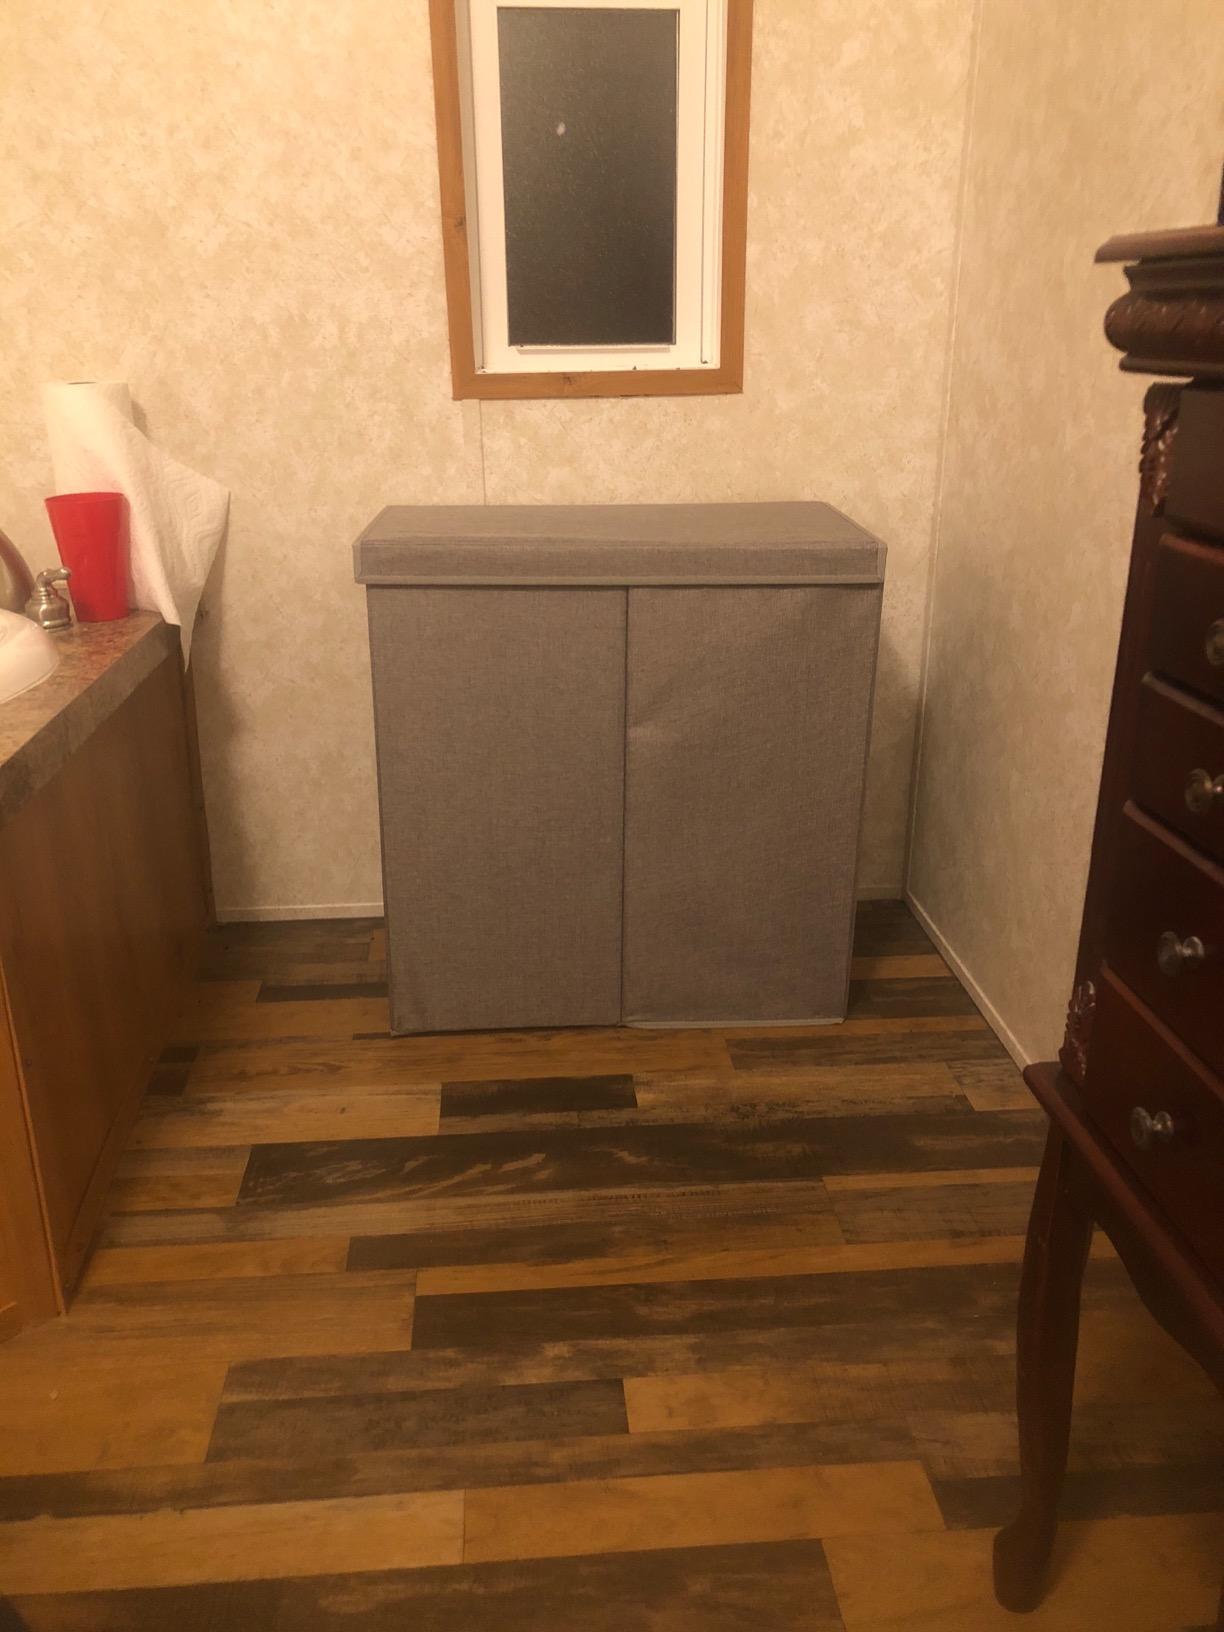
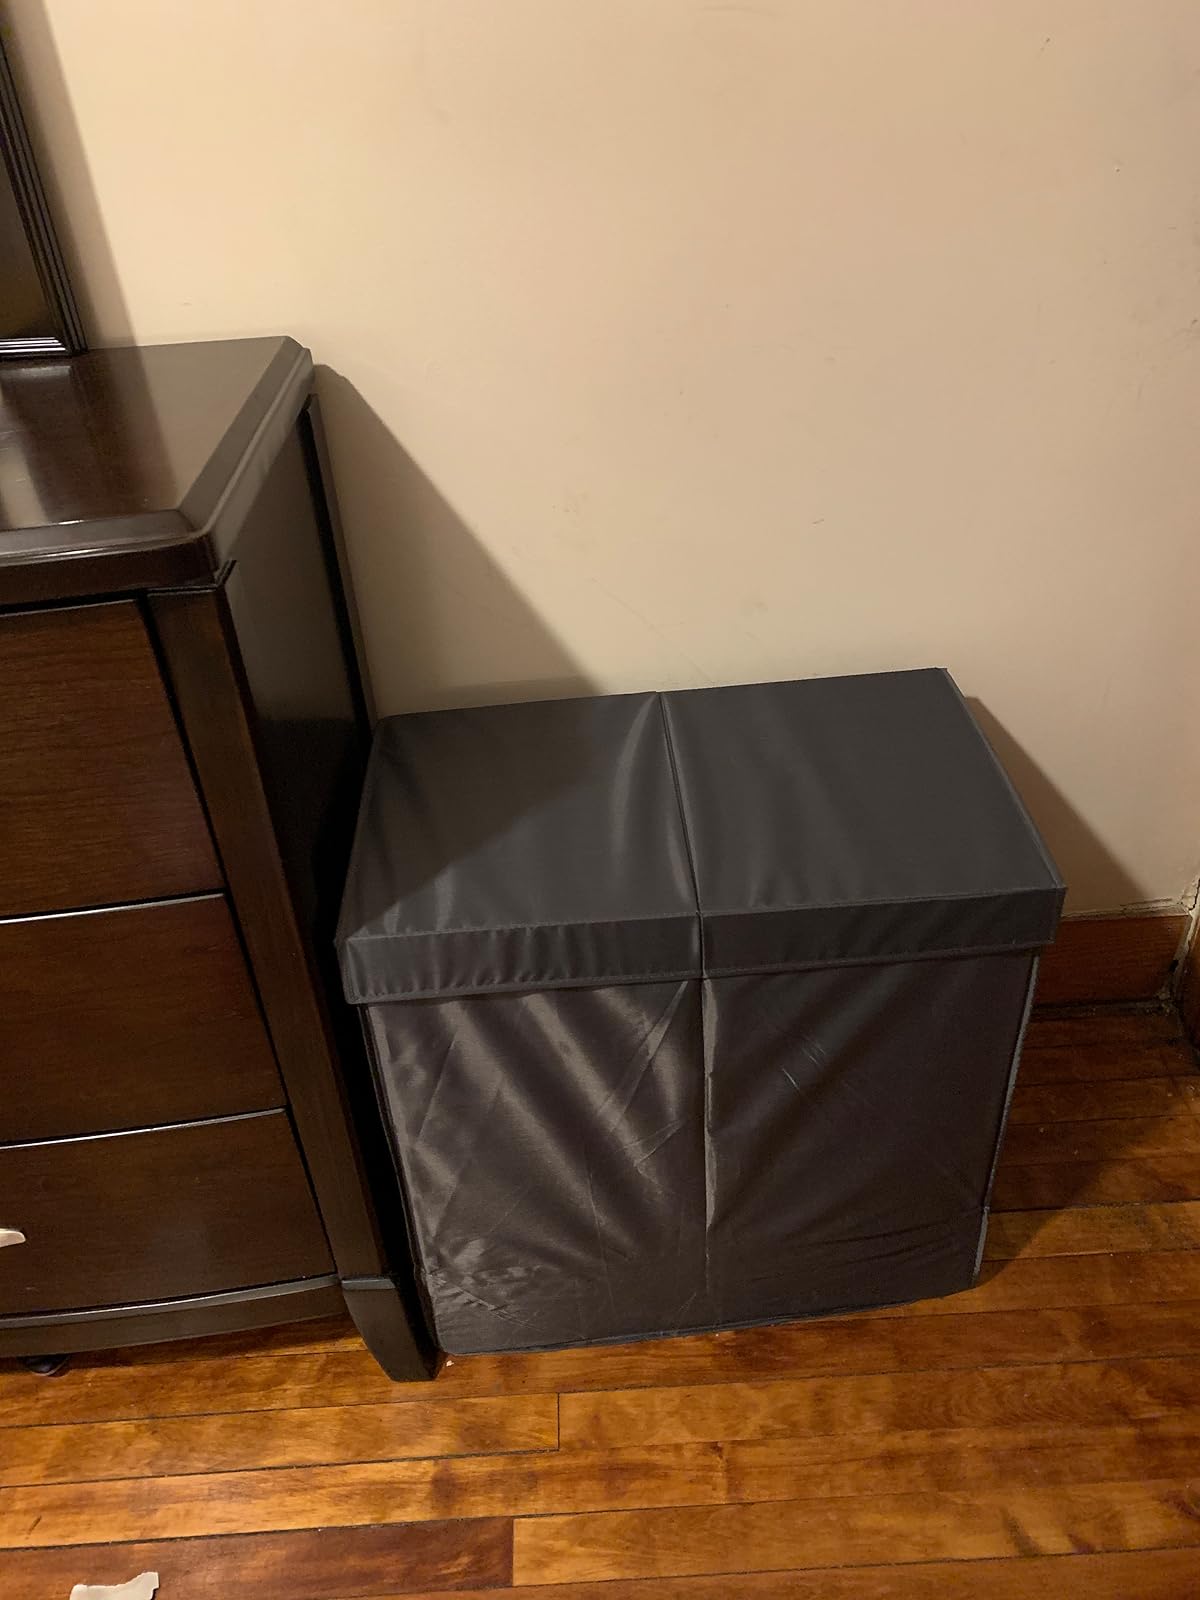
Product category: items_hamper
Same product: yes